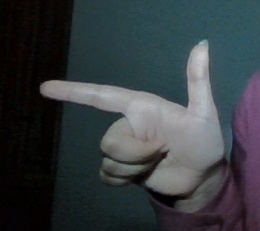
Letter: yaa